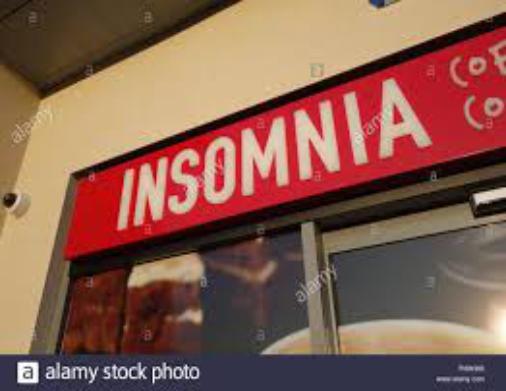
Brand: Insomnia Coffee Company
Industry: Food